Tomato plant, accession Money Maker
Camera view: vertical (180 deg); turntable rotation: 120 degrees
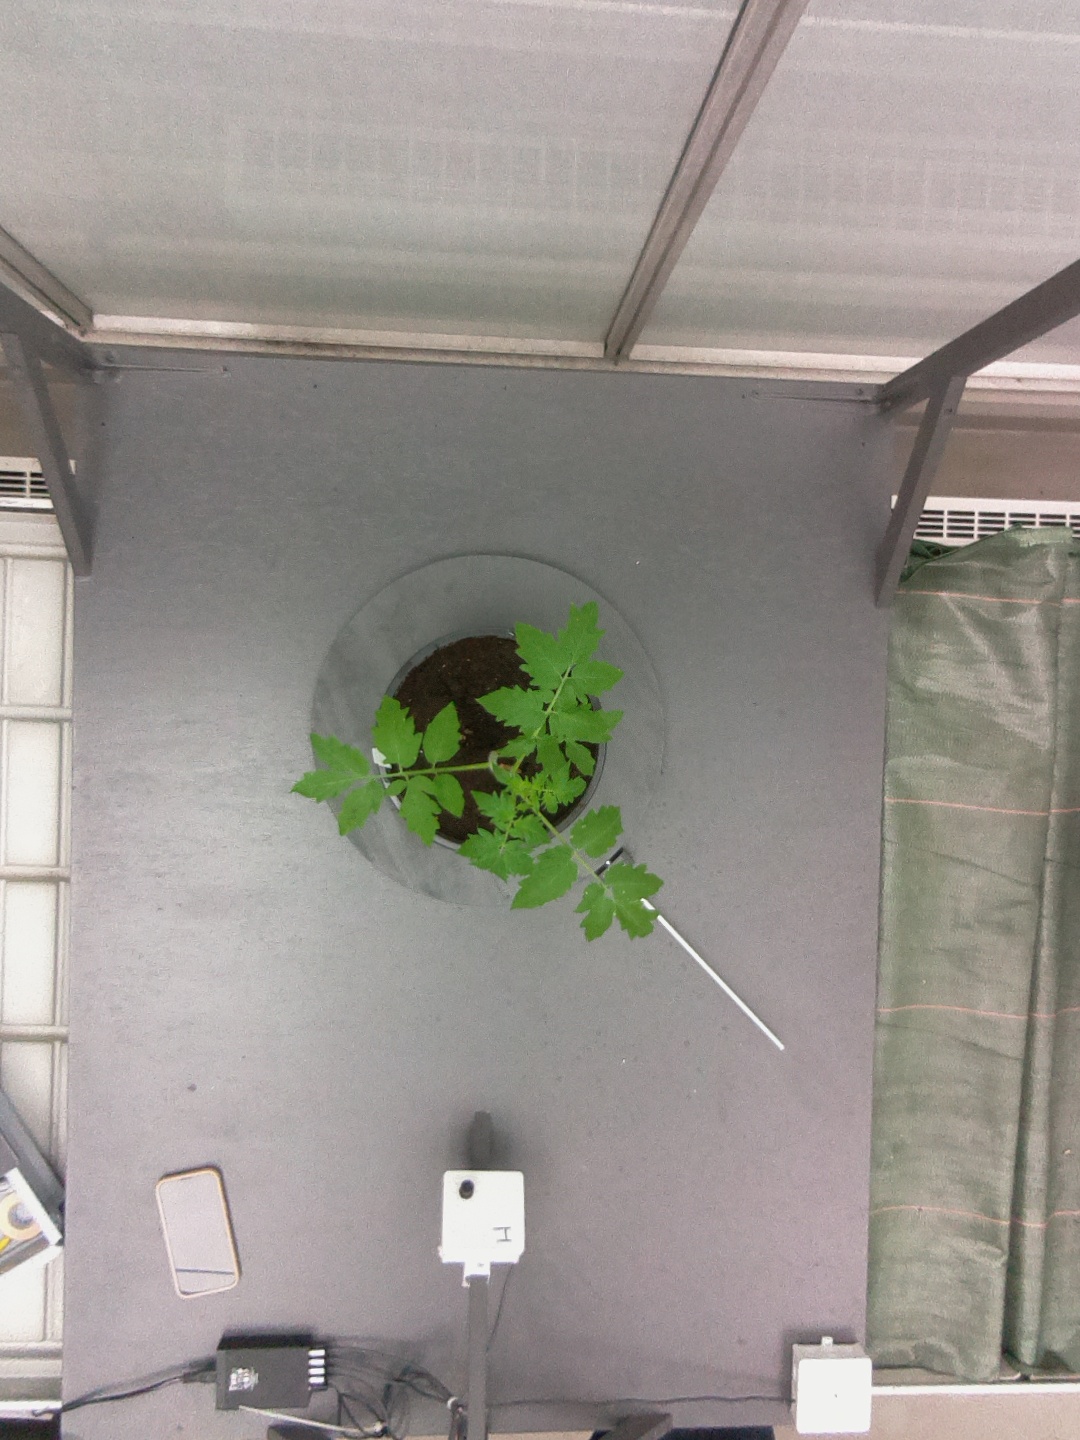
BBCH growth stage 13: 6 of true leaves visible